Brahmachari Mogudu

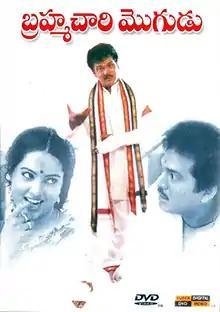
DVD Cover

Brahmachari Mogudu is a 1994 Telugu-language comedy film, produced by Battina Venkata Krishna Reddy under the Sri Sai Madhavi Arts banner and directed by Relangi Narasimha Rao. It stars Rajendra Prasad, Yamuna and music composed by J. V. Raghavulu. The film was recorded as a "flop" at the box office.